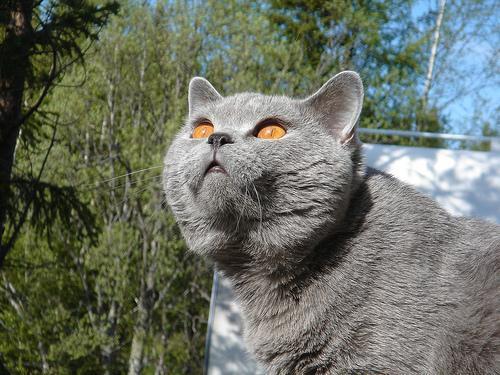
British Shorthair